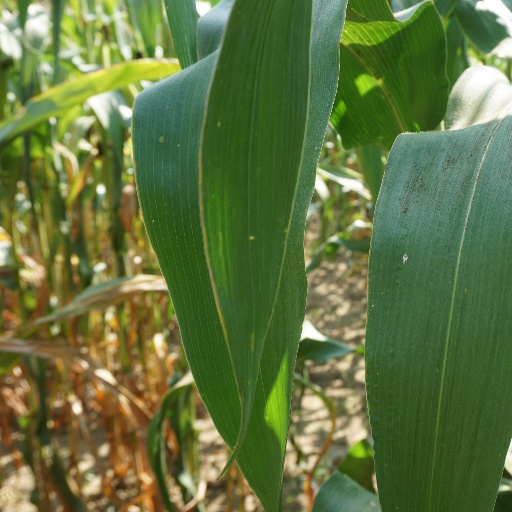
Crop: maize; corn